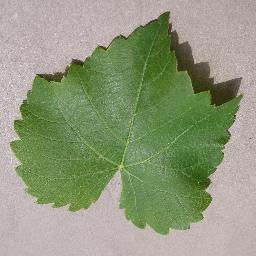
Label: Grape___healthy